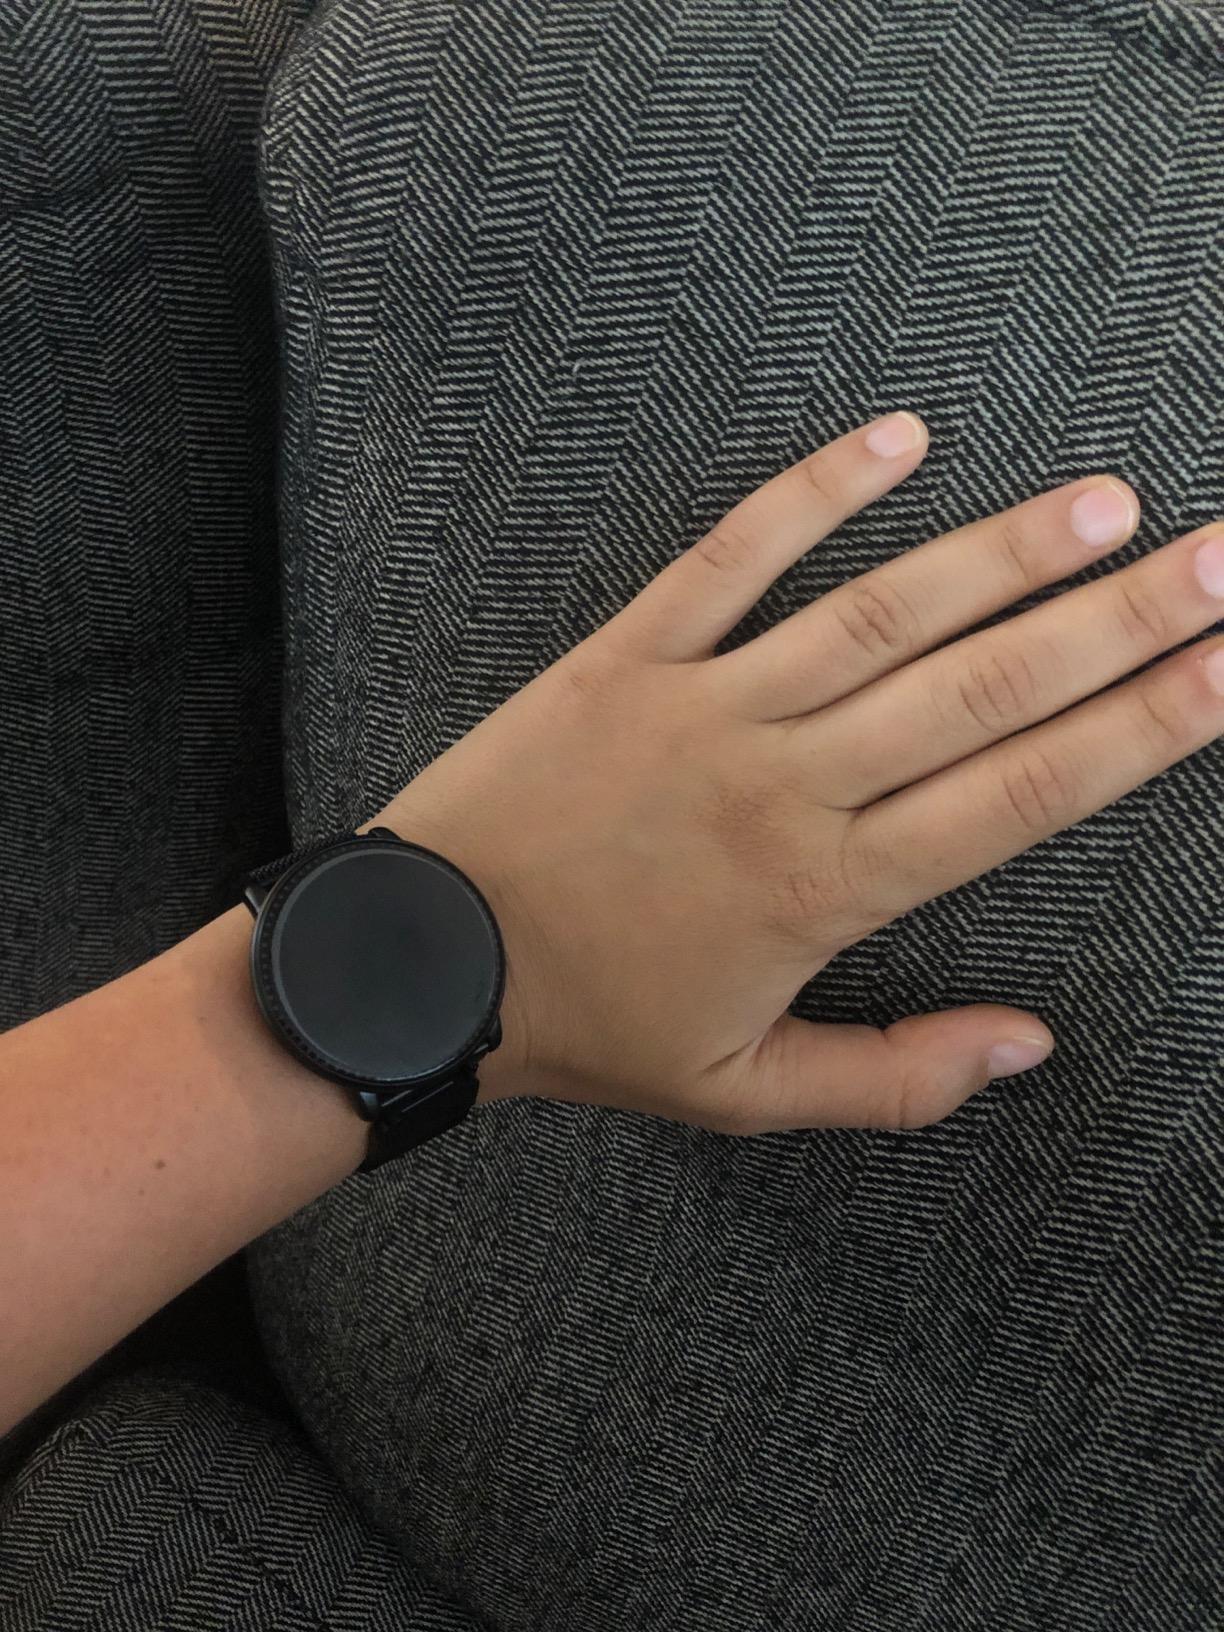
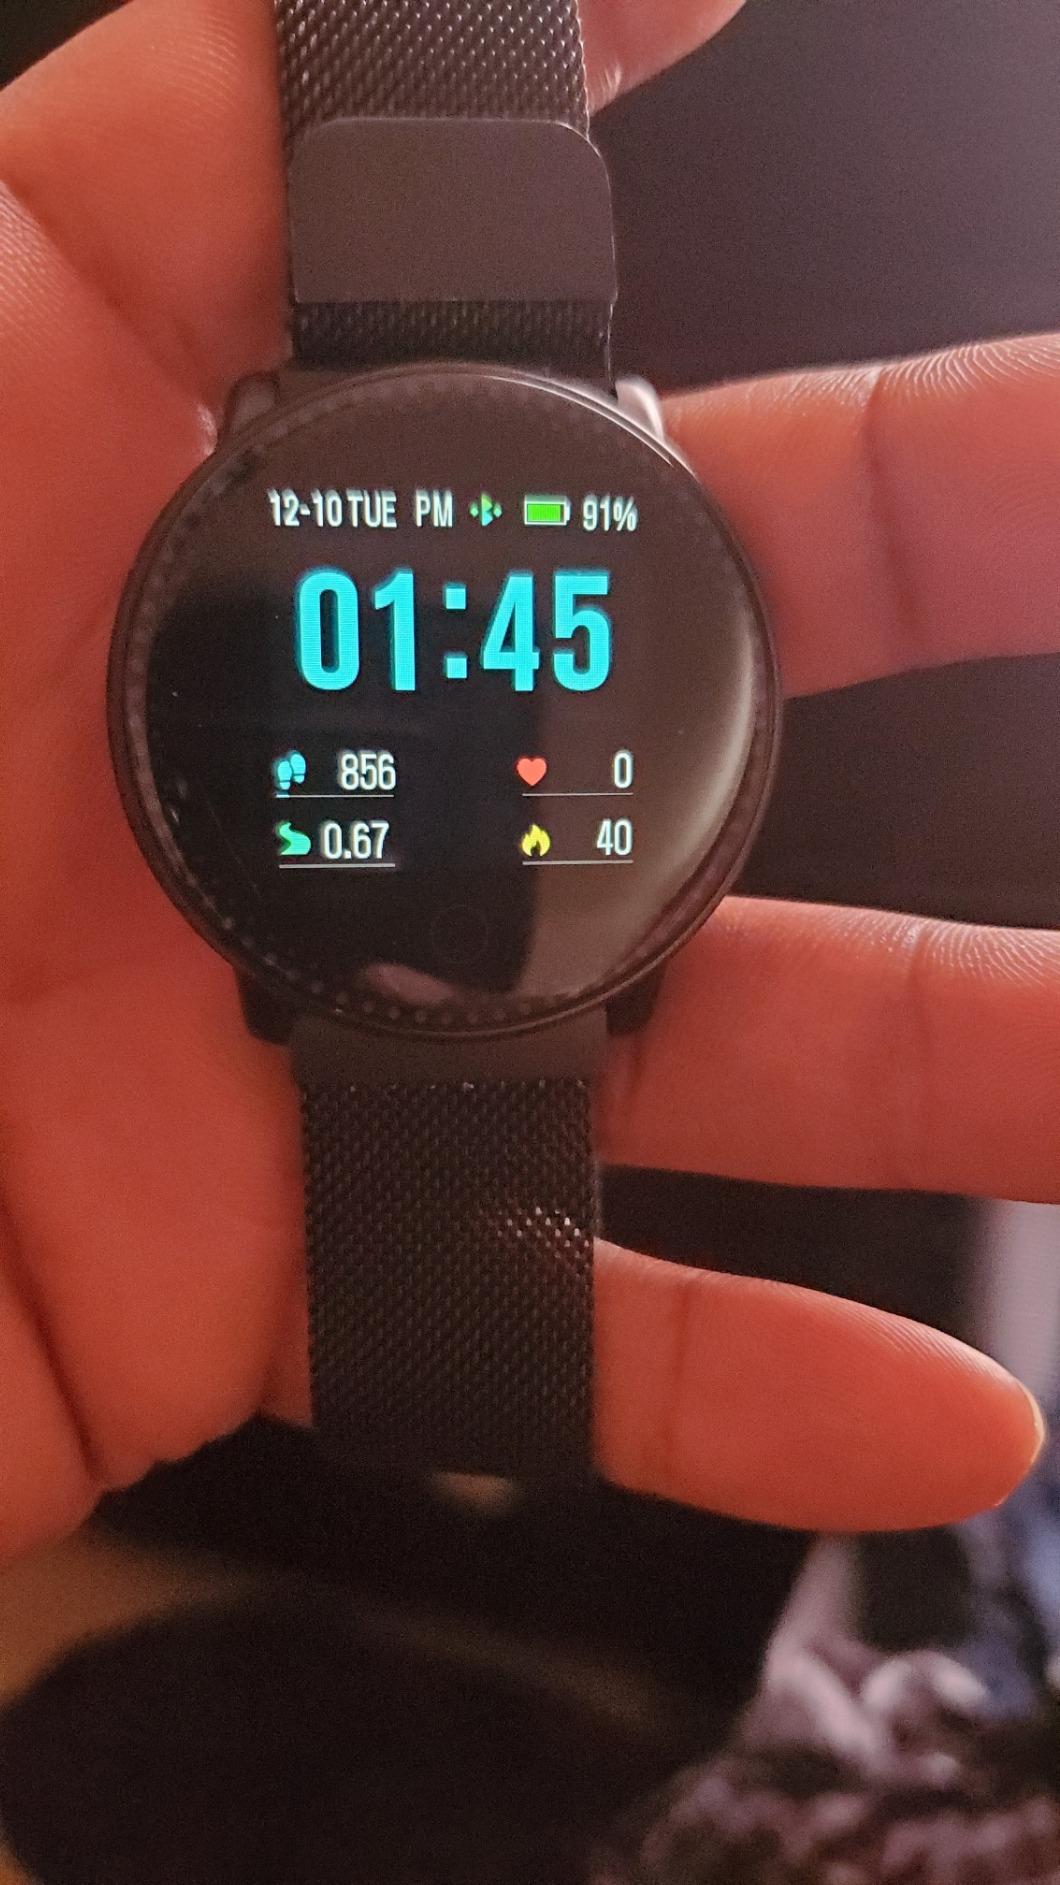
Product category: smartwatch
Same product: yes